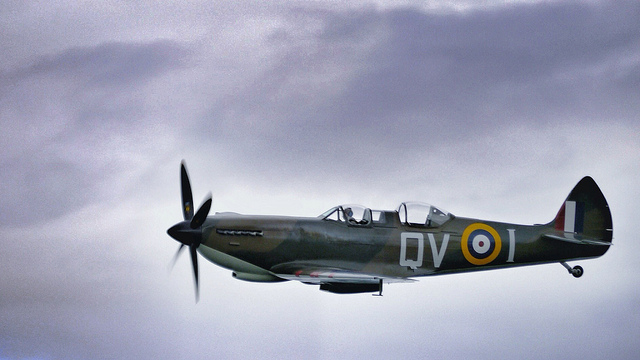
user: Given an image and a question. Answer the question in a short answer. Question: Is this a ground or aerodynamic vehicle? Short Answer:
assistant: aerodynamic